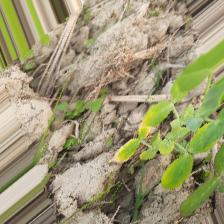
Label: Ascochyta blight